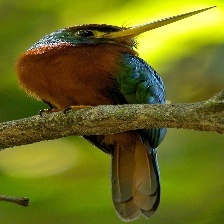
Species: GREAT JACAMAR
Scientific name: JACAMEROPS AUREUS